Sky position (RA, Dec in degrees): 164.696, 5.519
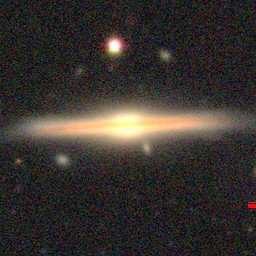
Galaxy morphology: Edge-on Galaxies with Bulge